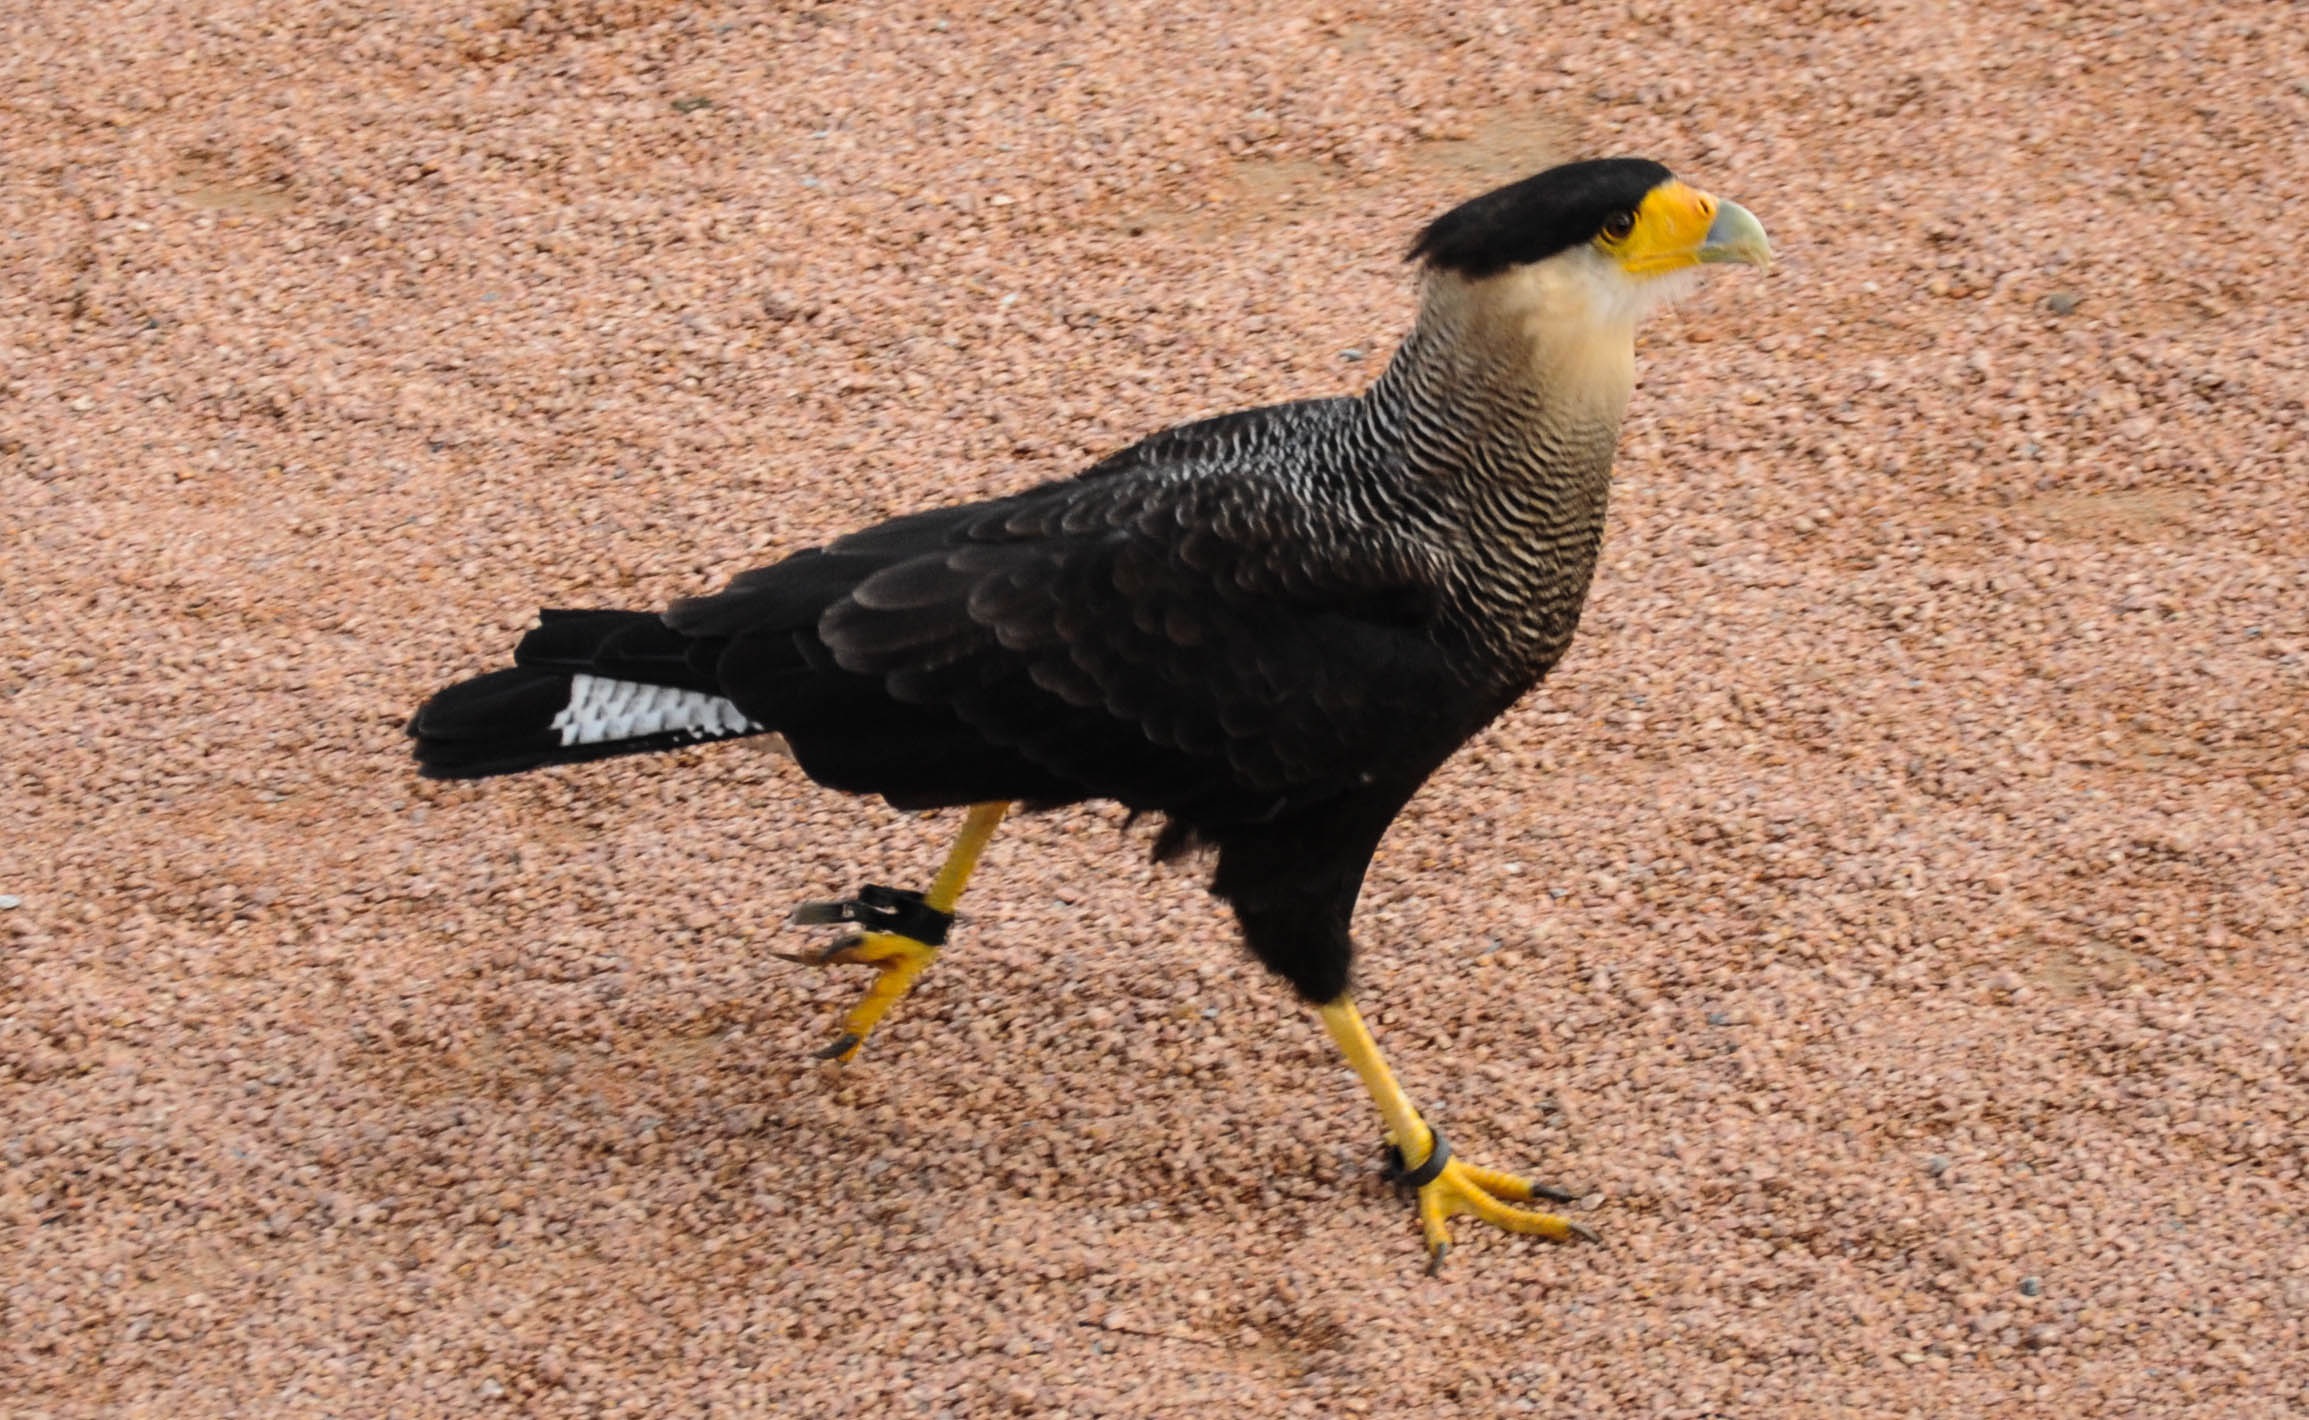
bird, wildlife, beak, fauna, vertebrate, falcon, locarno, raptors, falconry